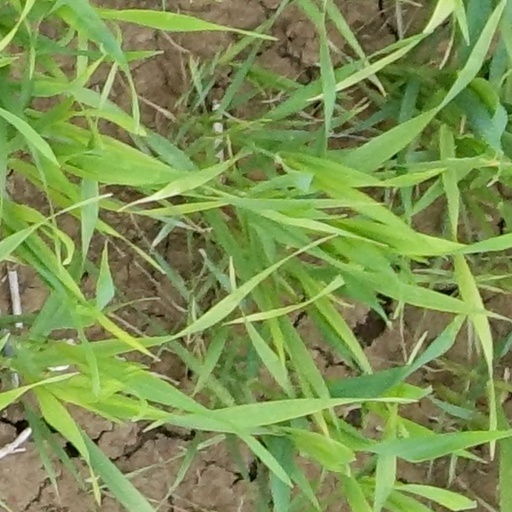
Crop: wheat